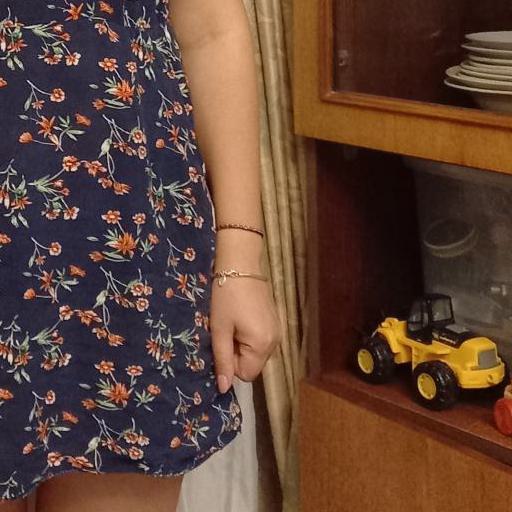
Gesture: no_gesture